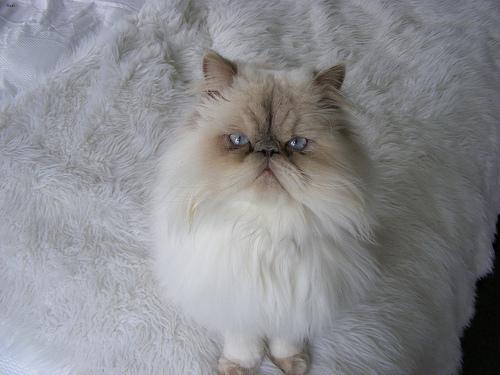
Breed: Persian